John Wick (film)

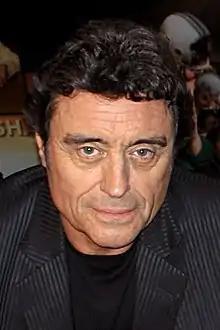
The main cast, particularly Ian McShane (pictured in 2006) and Michael Nyqvist, were praised by several critics.

"John Wick" received generally positive reviews. On the website Rotten Tomatoes, the film has an approval rating from the aggregated reviews of critics and an average score of . The consensus reads; "Stylish, thrilling, and giddily kinetic, "John Wick" serves as a satisfying return to action for Keanu Reeves – and what looks like it could be the first of a franchise". The film has a score of 68 out of 100 on Metacritic based on 40 critics, indicating "generally favorable" reviews. Audiences polled by CinemaScore gave the film an average grade of "B" on an A+-to-F scale.